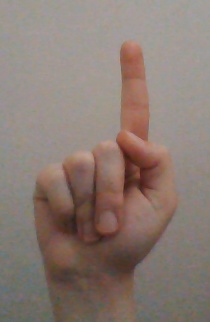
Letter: bb